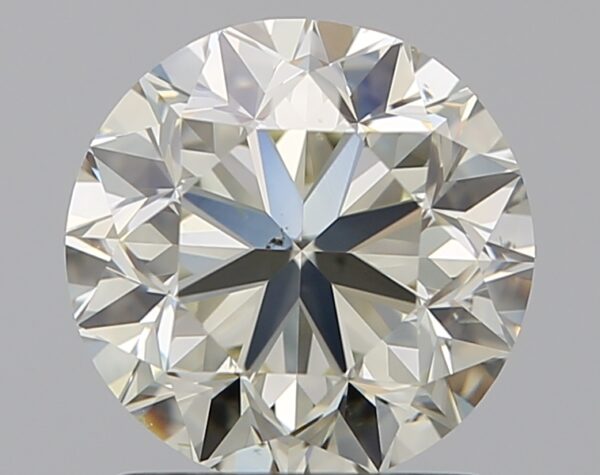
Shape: round
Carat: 1.5
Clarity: VS2
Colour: N
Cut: GD
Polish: EX
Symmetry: VG
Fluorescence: F
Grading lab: GIA
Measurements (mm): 6.93 x 7.01 x 4.64